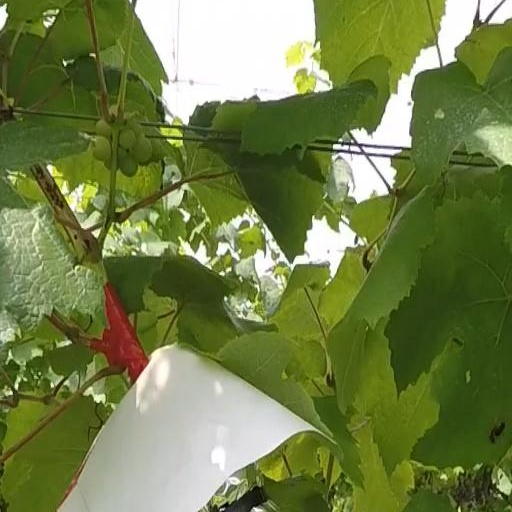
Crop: grape